Impact of the Arab Spring

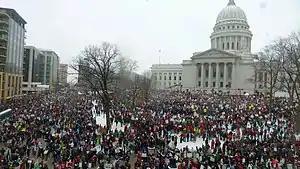
Thousands gather outside of the Wisconsin Capitol building to protest Governor Walker's bill. The gathering is estimated at 70,000 to 100,000 people.

A series of demonstrations took place in the United States, starting on 14 February 2011 and continuing , involving tens of thousands of protestors including union members, students, and other citizens. The protests main aims relate to collective bargaining legislation and took place mainly around the Wisconsin State Capitol, located in Madison, Wisconsin, with smaller protests in the cities of Milwaukee and Green Bay, at various university campuses including the University of Wisconsin–Madison and the University of Wisconsin–Milwaukee, and spread to another US state capital, Columbus, Ohio.